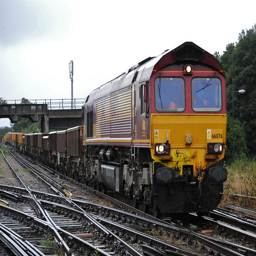
A train on the traintracks with a bridge in the background.
a close up of a train on a train track with a sky background
A yellow and red train traveling down train tracks.
there is a train with many carts attached to it
A yellow and red train on tracks next to bridge.